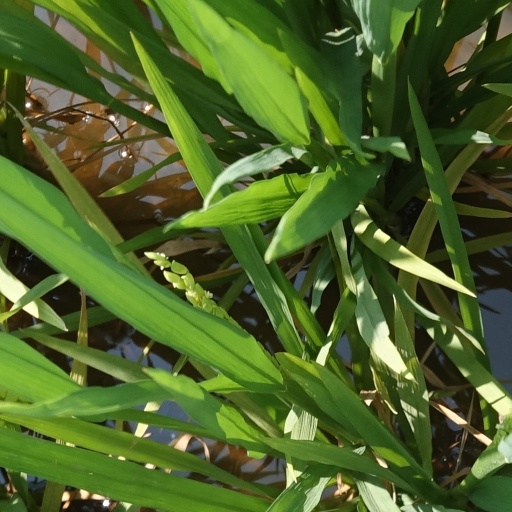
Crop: rice